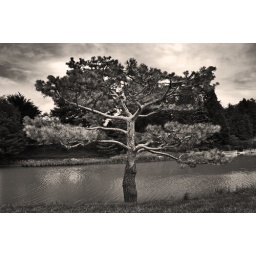
pine tree by water